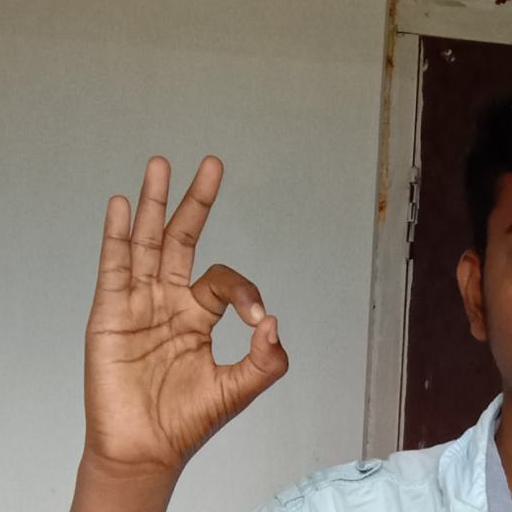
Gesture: ok